Liverpool

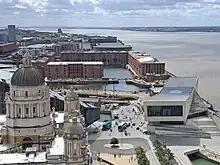
The Liverpool Waterfront with the Port of Liverpool Building, Museum of Liverpool, Royal Albert Dock and Wheel of Liverpool all visible

Liverpool has been described as having "the most splendid setting of any English city". At (53.4, −2.98), north-west of London, located on the Liverpool Bay of the Irish Sea, Liverpool is built across a ridge of sandstone hills rising up to a height of around above sea-level at Everton Hill, which represents the southern boundary of the West Lancashire Coastal Plain.